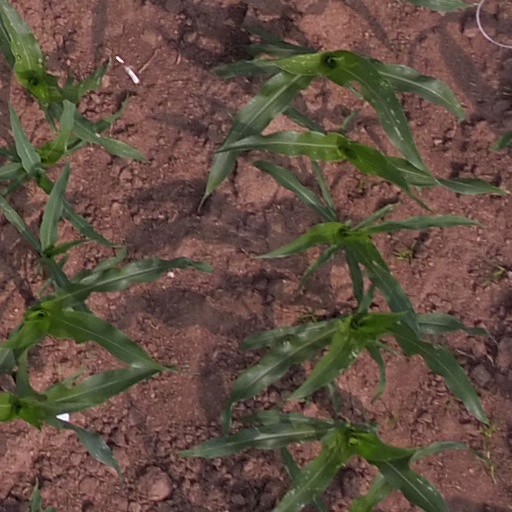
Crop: maize; corn